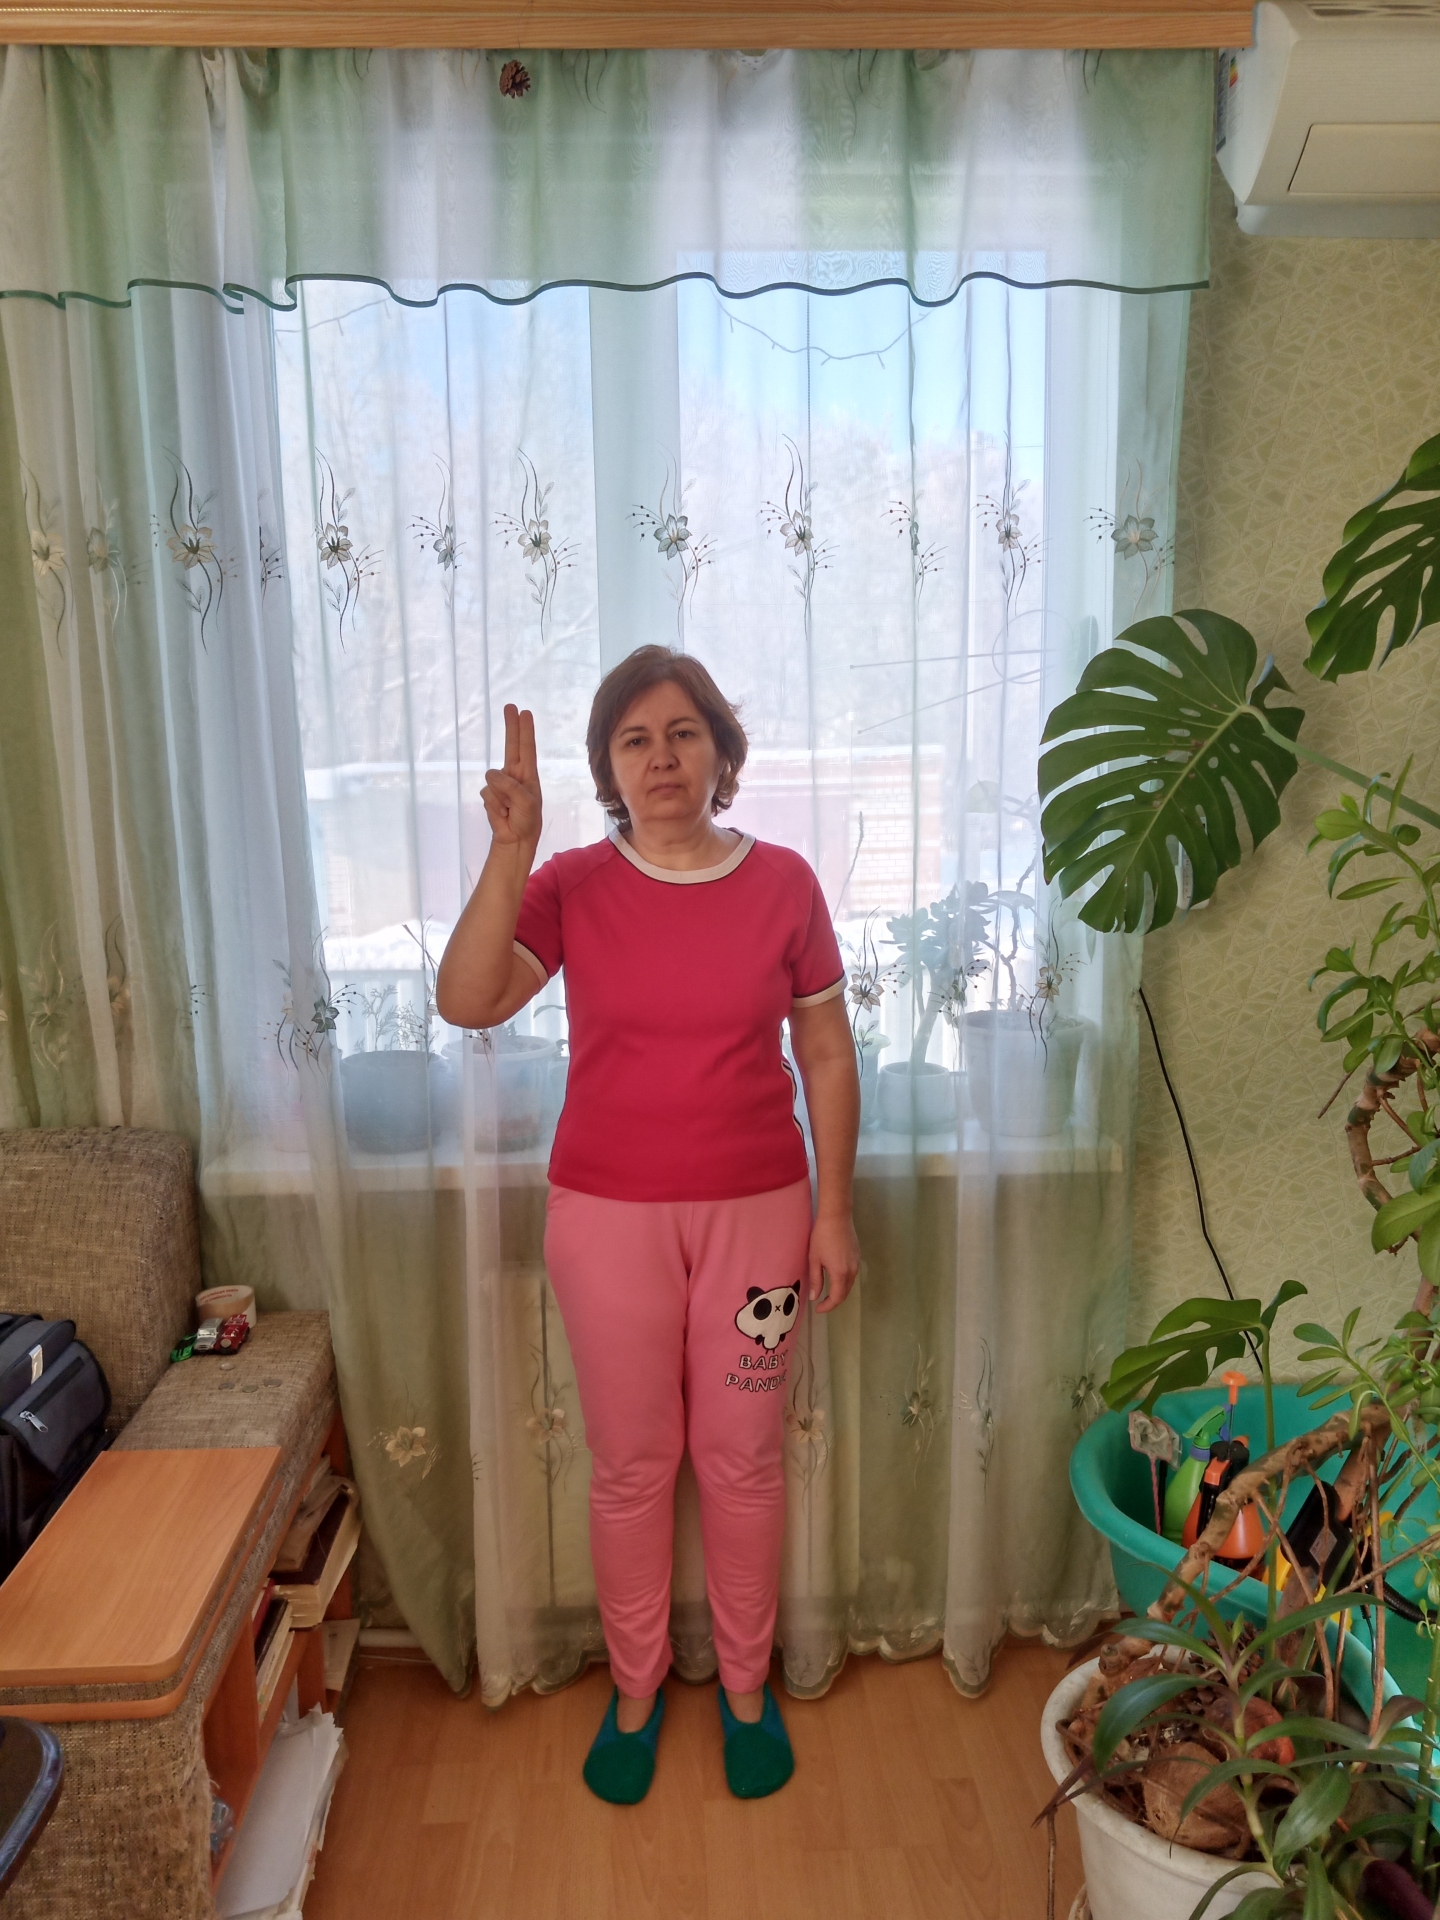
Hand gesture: two_up